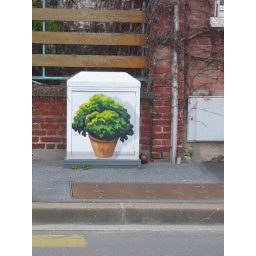
All telephone distribution boxes in Puteaux are decorated with painted plants.